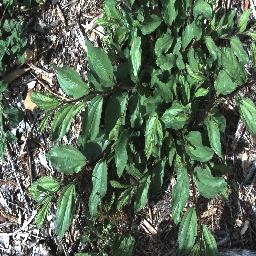
Label: chinee_apple